William Nicholas (officer)

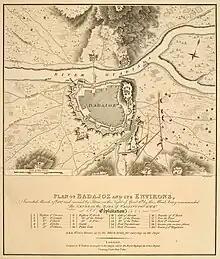
Map of the Siege of Badajoz, 1812

Nicholas was seriously ill on leaving Alexandria, from an injury received on his left breast by jumping into shallow water head first and striking upon a hidden rock. His breathing and lungs were affected, and his surgeon, Mr. Fitzpatrick, who had attended him for nearly three years, dreaded a rapid decline, as he could not raise his voice above a low whisper, and was so weak that the least irritation threw him into fits. The heat of the climate had previously much weakened him, but during the voyage from Egypt to Sicily, by care and attention he recovered.